Luca Pfeiffer

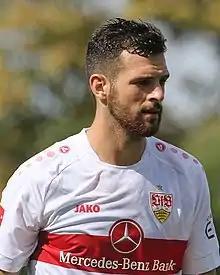
Pfeiffer with VfB Stuttgart in 2022

Luca Pfeiffer (born 20 August 1996) is a German professional footballer who plays as a forward for club SV Elversberg.